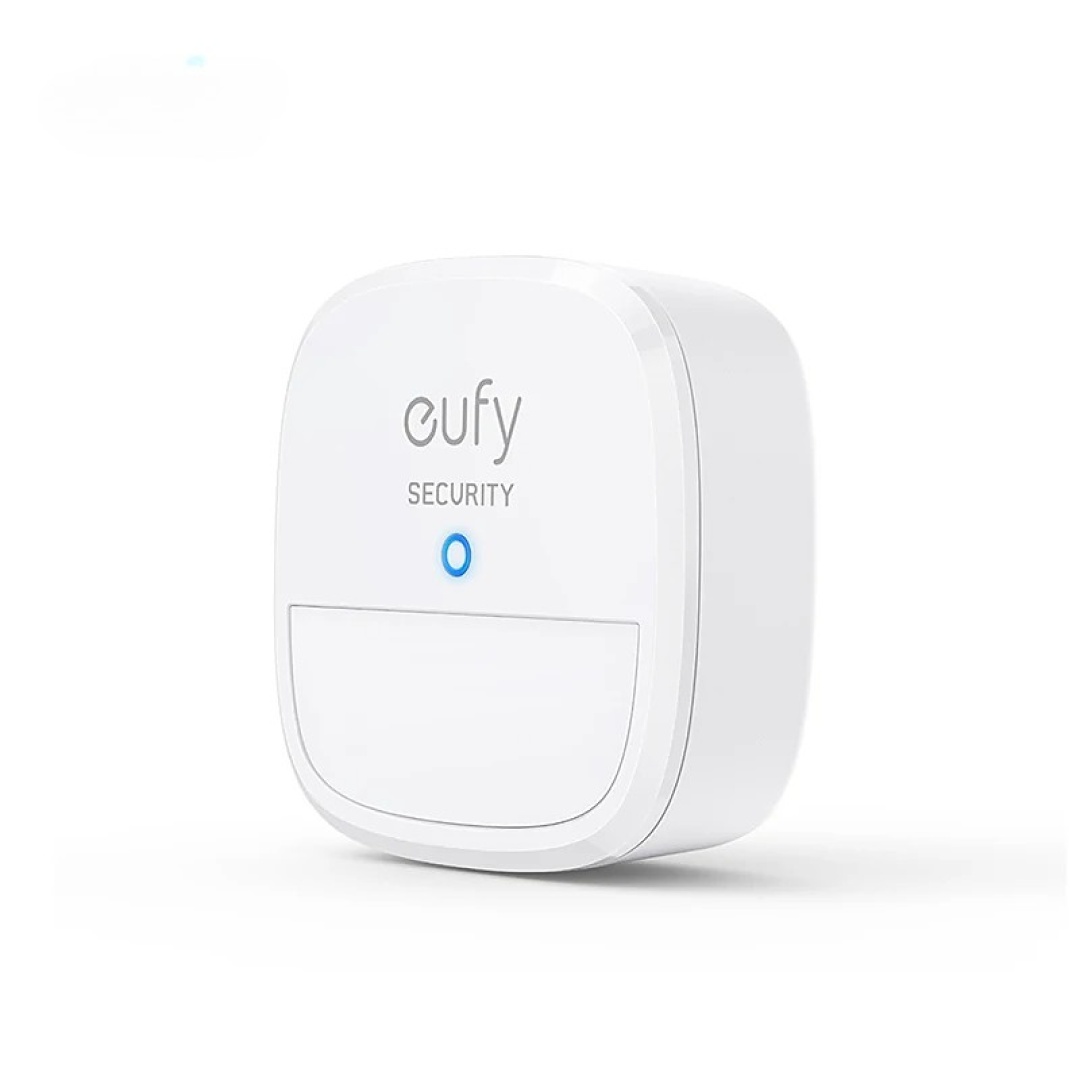
Sensor de Movimento Inteligente Eufy
Especificações: Campo de Visão: 100° Distância de Detecção: Até 30 pés Bateria: Duração de até 2 anos Conectividade: Requer Eufy HomeBase Aplicativo: Eufy Security (disponível para iOS e Android) Sensibilidade: Ajustável para detectar apenas humanos O Pacote Inclui: 1x Sensor de Movimento Inteligente Eufy Produto Original Garanta o produto Sensor de Movimento Inteligente Eufy original através deste site oficial de venda e evite falsificações.
Brand: Sabinovision
Category: Home & Garden > Business & Home Security > Motion Sensors